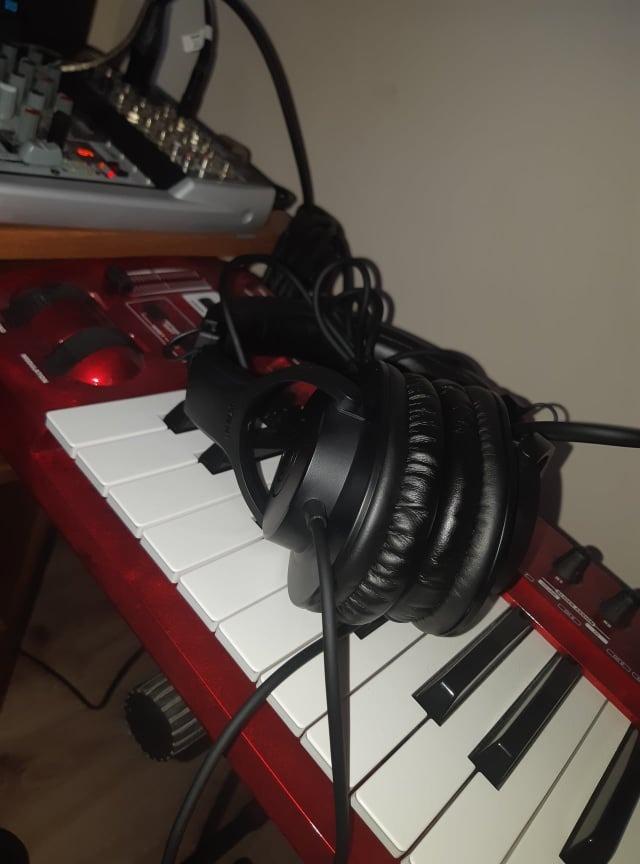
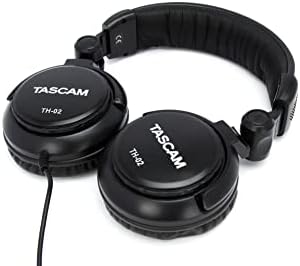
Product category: headphones
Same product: no